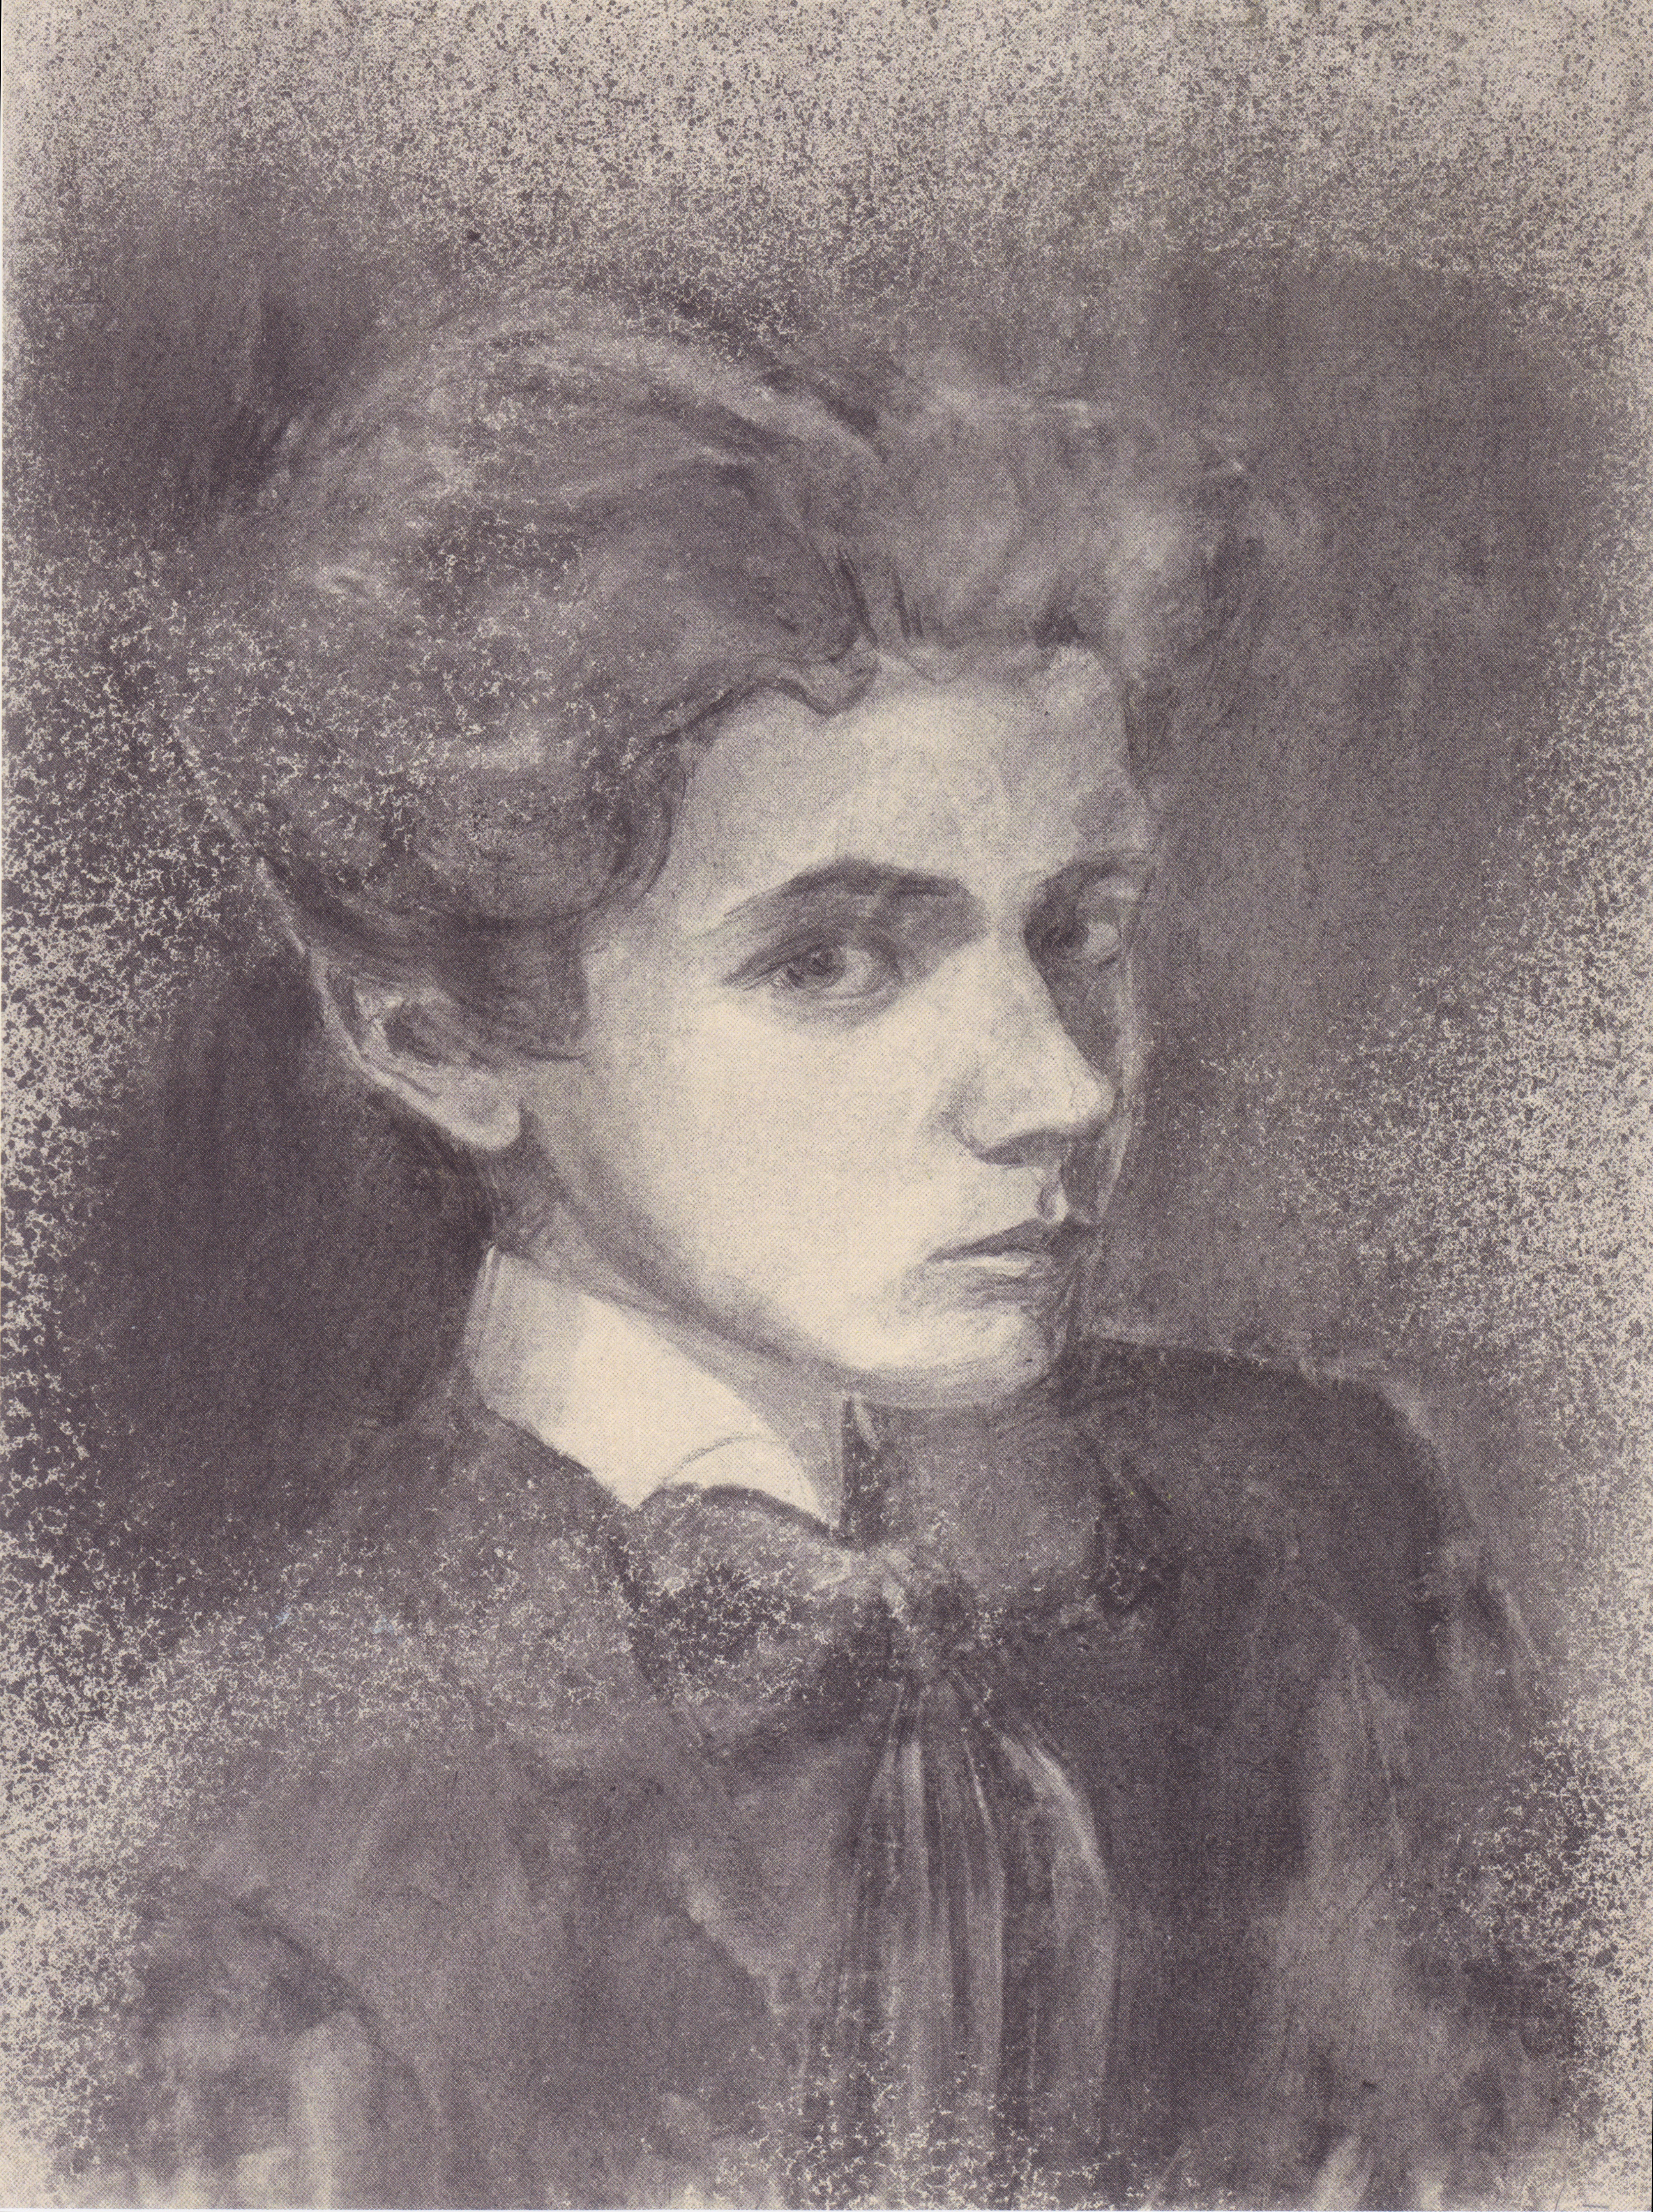
man, black and white, boy, male, portrait, monochrome, artwork, painting, austria, art, publicdomain, expressionism, sketch, drawing, egonschiele, illustration, artnouveau, viennasecession, monochrome photography, figure drawing